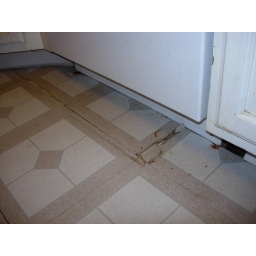
cracks in kitchen floor